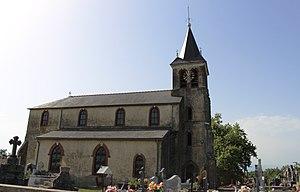
Église Saint-Martin de Siarrouy (Hautes-Pyrénées)
Siarrouy est une commune française située dans le département des Hautes-Pyrénées, en région Occitanie.
La liste des églises des Hautes-Pyrénées recense de manière exhaustive les églises situées dans le département français des Hautes-Pyrénées.